Traffic signs in post-Soviet states

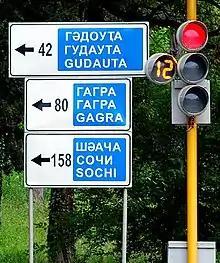
Trilingual road signs in Abkhazia, a partially recognised state. Inscriptions are in Abkhaz, Russian and English

There may be variations in the post-Soviet states' road signs despite the fact that many of them adopted the road sign system used in the Soviet Union prior to its dissolution in 1991. The main differences between traffic signs in post-Soviet states relate to: